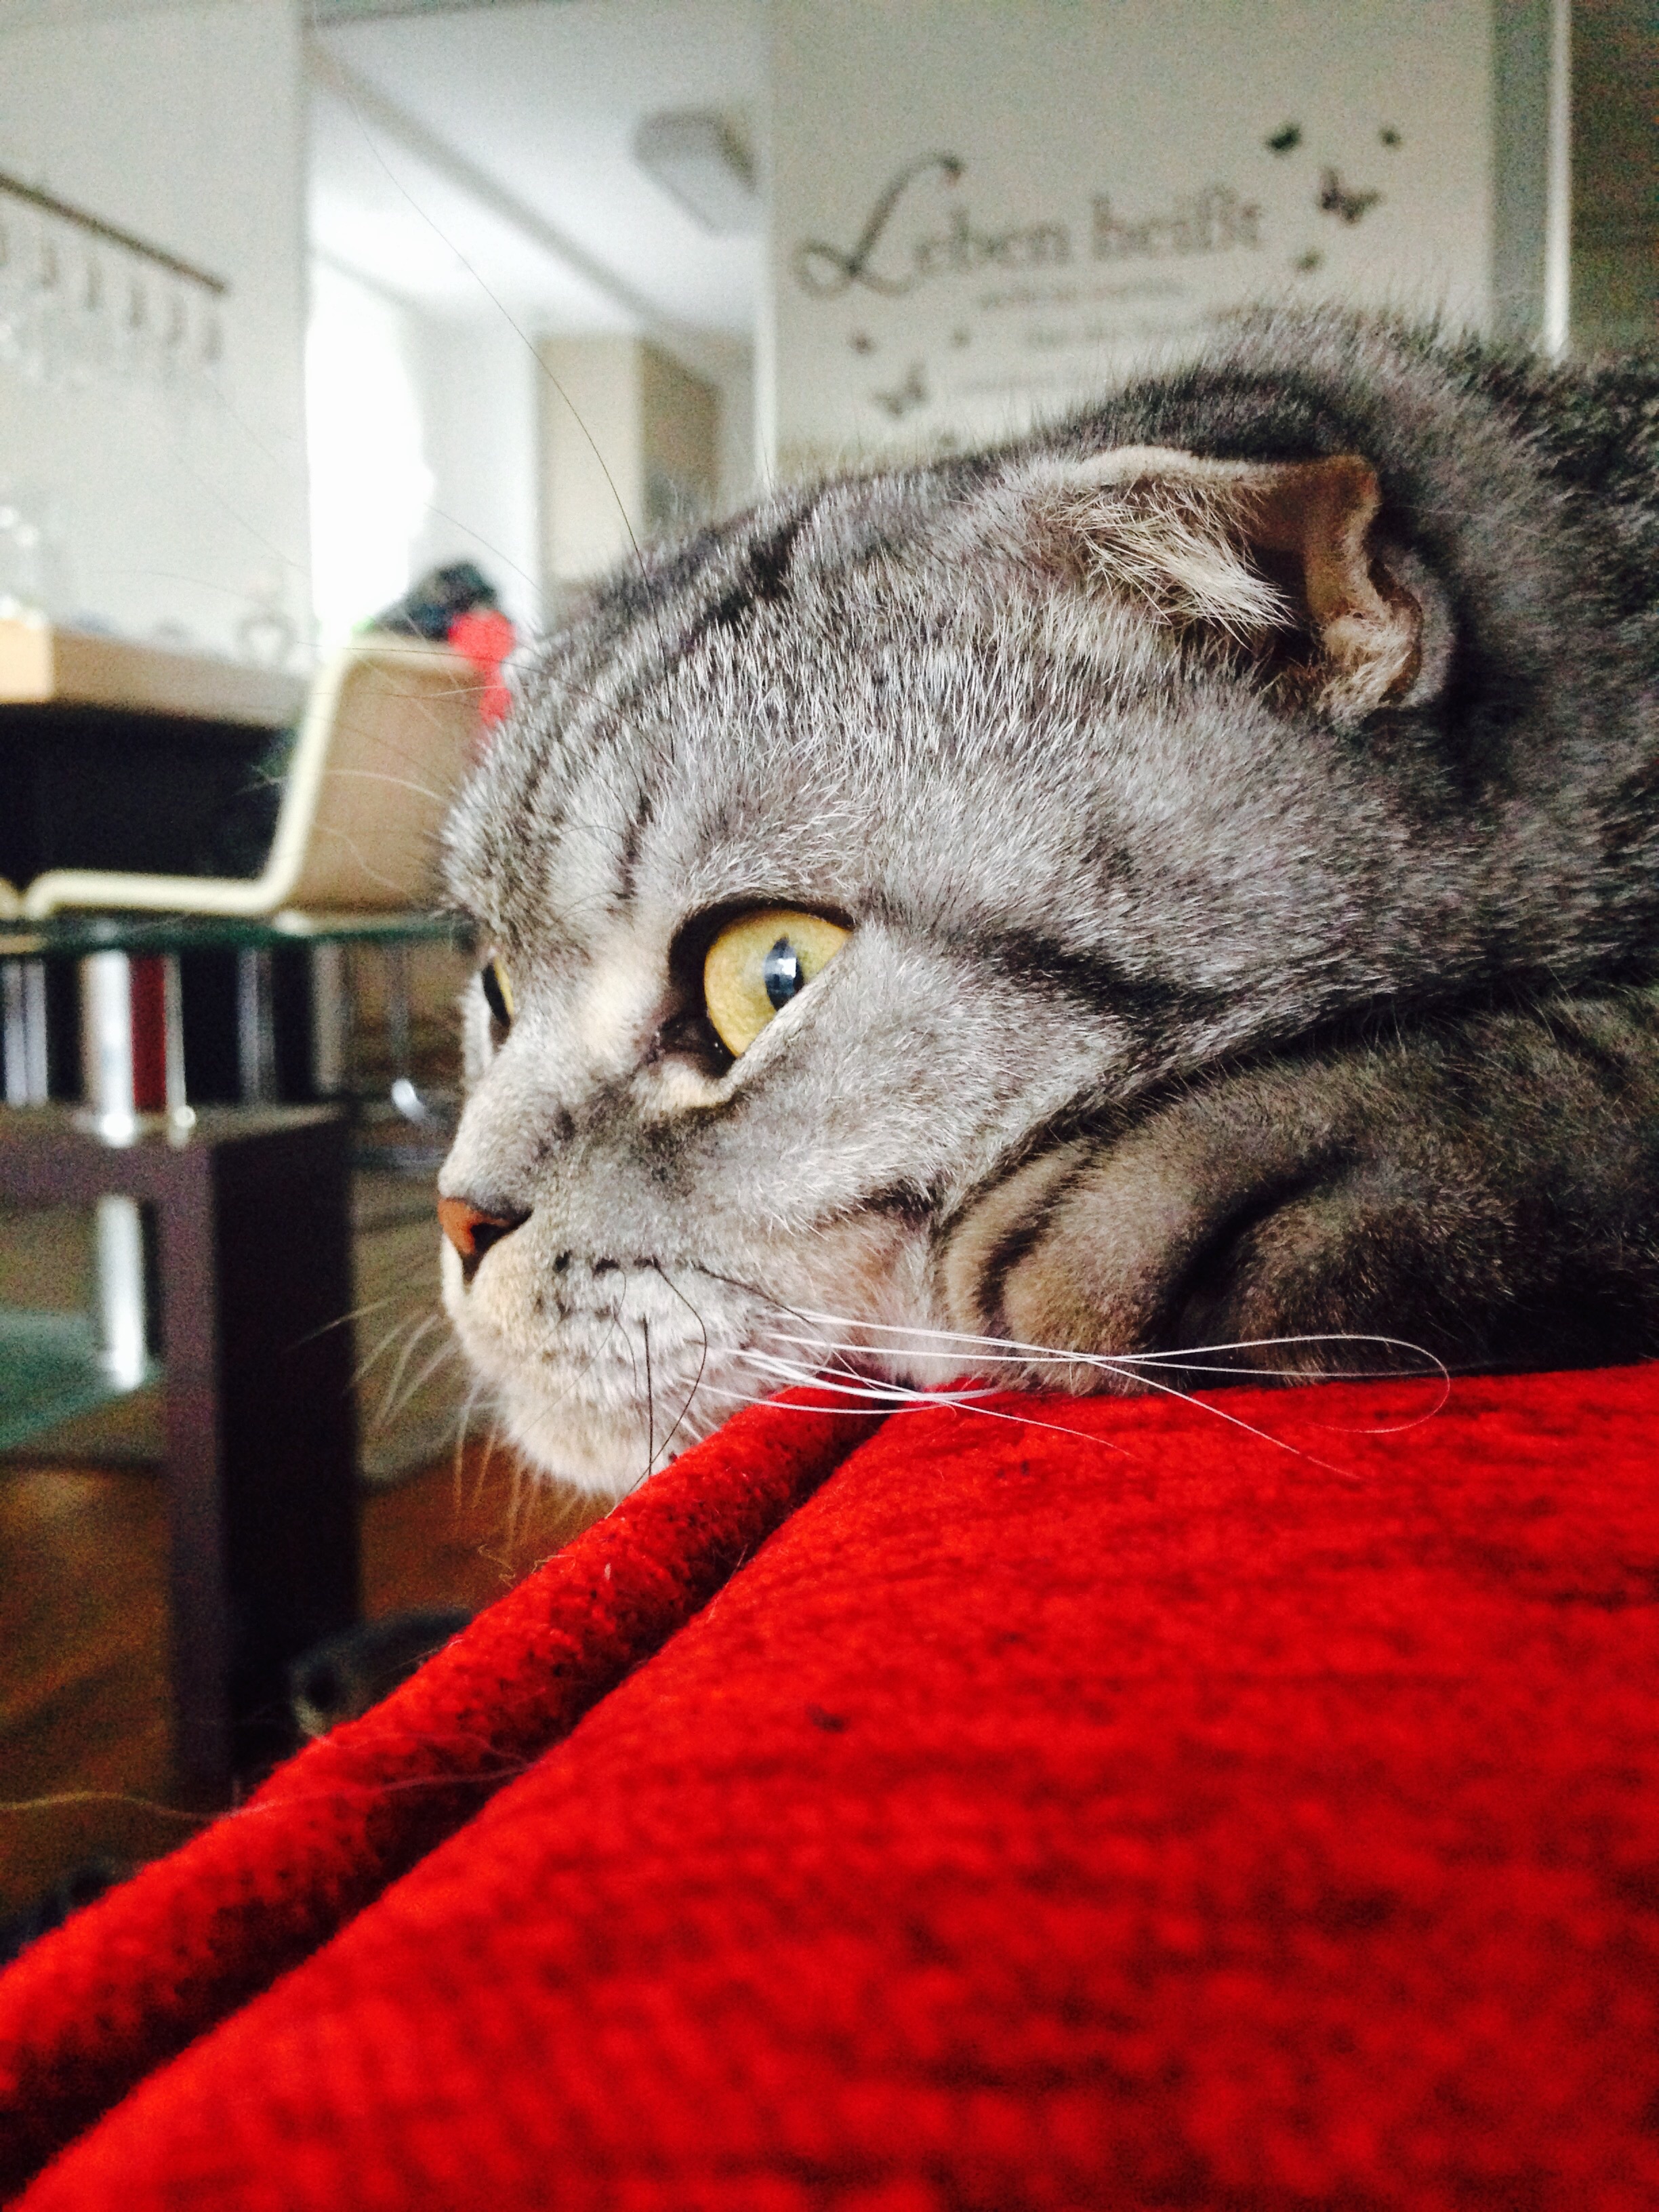
cafe, cute, pet, cat, mammal, close up, whiskers, vertebrate, attention, tabby cat, small to medium sized cats, cat like mammal, scottishfold, tigerkaterle